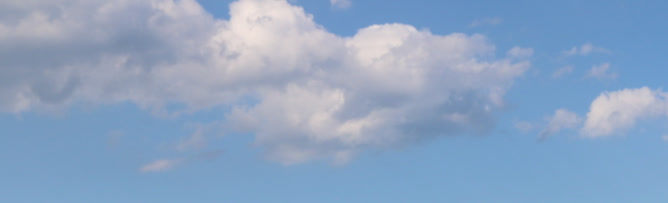
Cloud type: Altocumulus